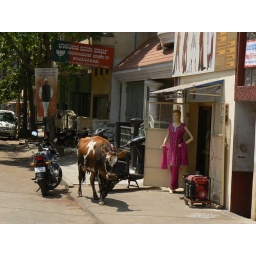
cow in street